Pet (manga)

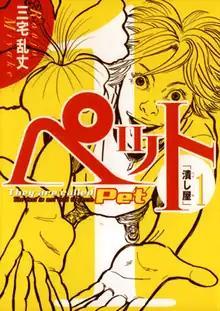
First "tankōbon" volume cover

is a Japanese manga series written and illustrated by Ranjō Miyake. It ran in Shogakukan's "seinen" manga magazine "Big Comic Spirits" from 2002 to 2003. An anime television series adaptation by Geno Studio was broadcast from January to March 2020. The series was streamed worldwide by Amazon Prime.